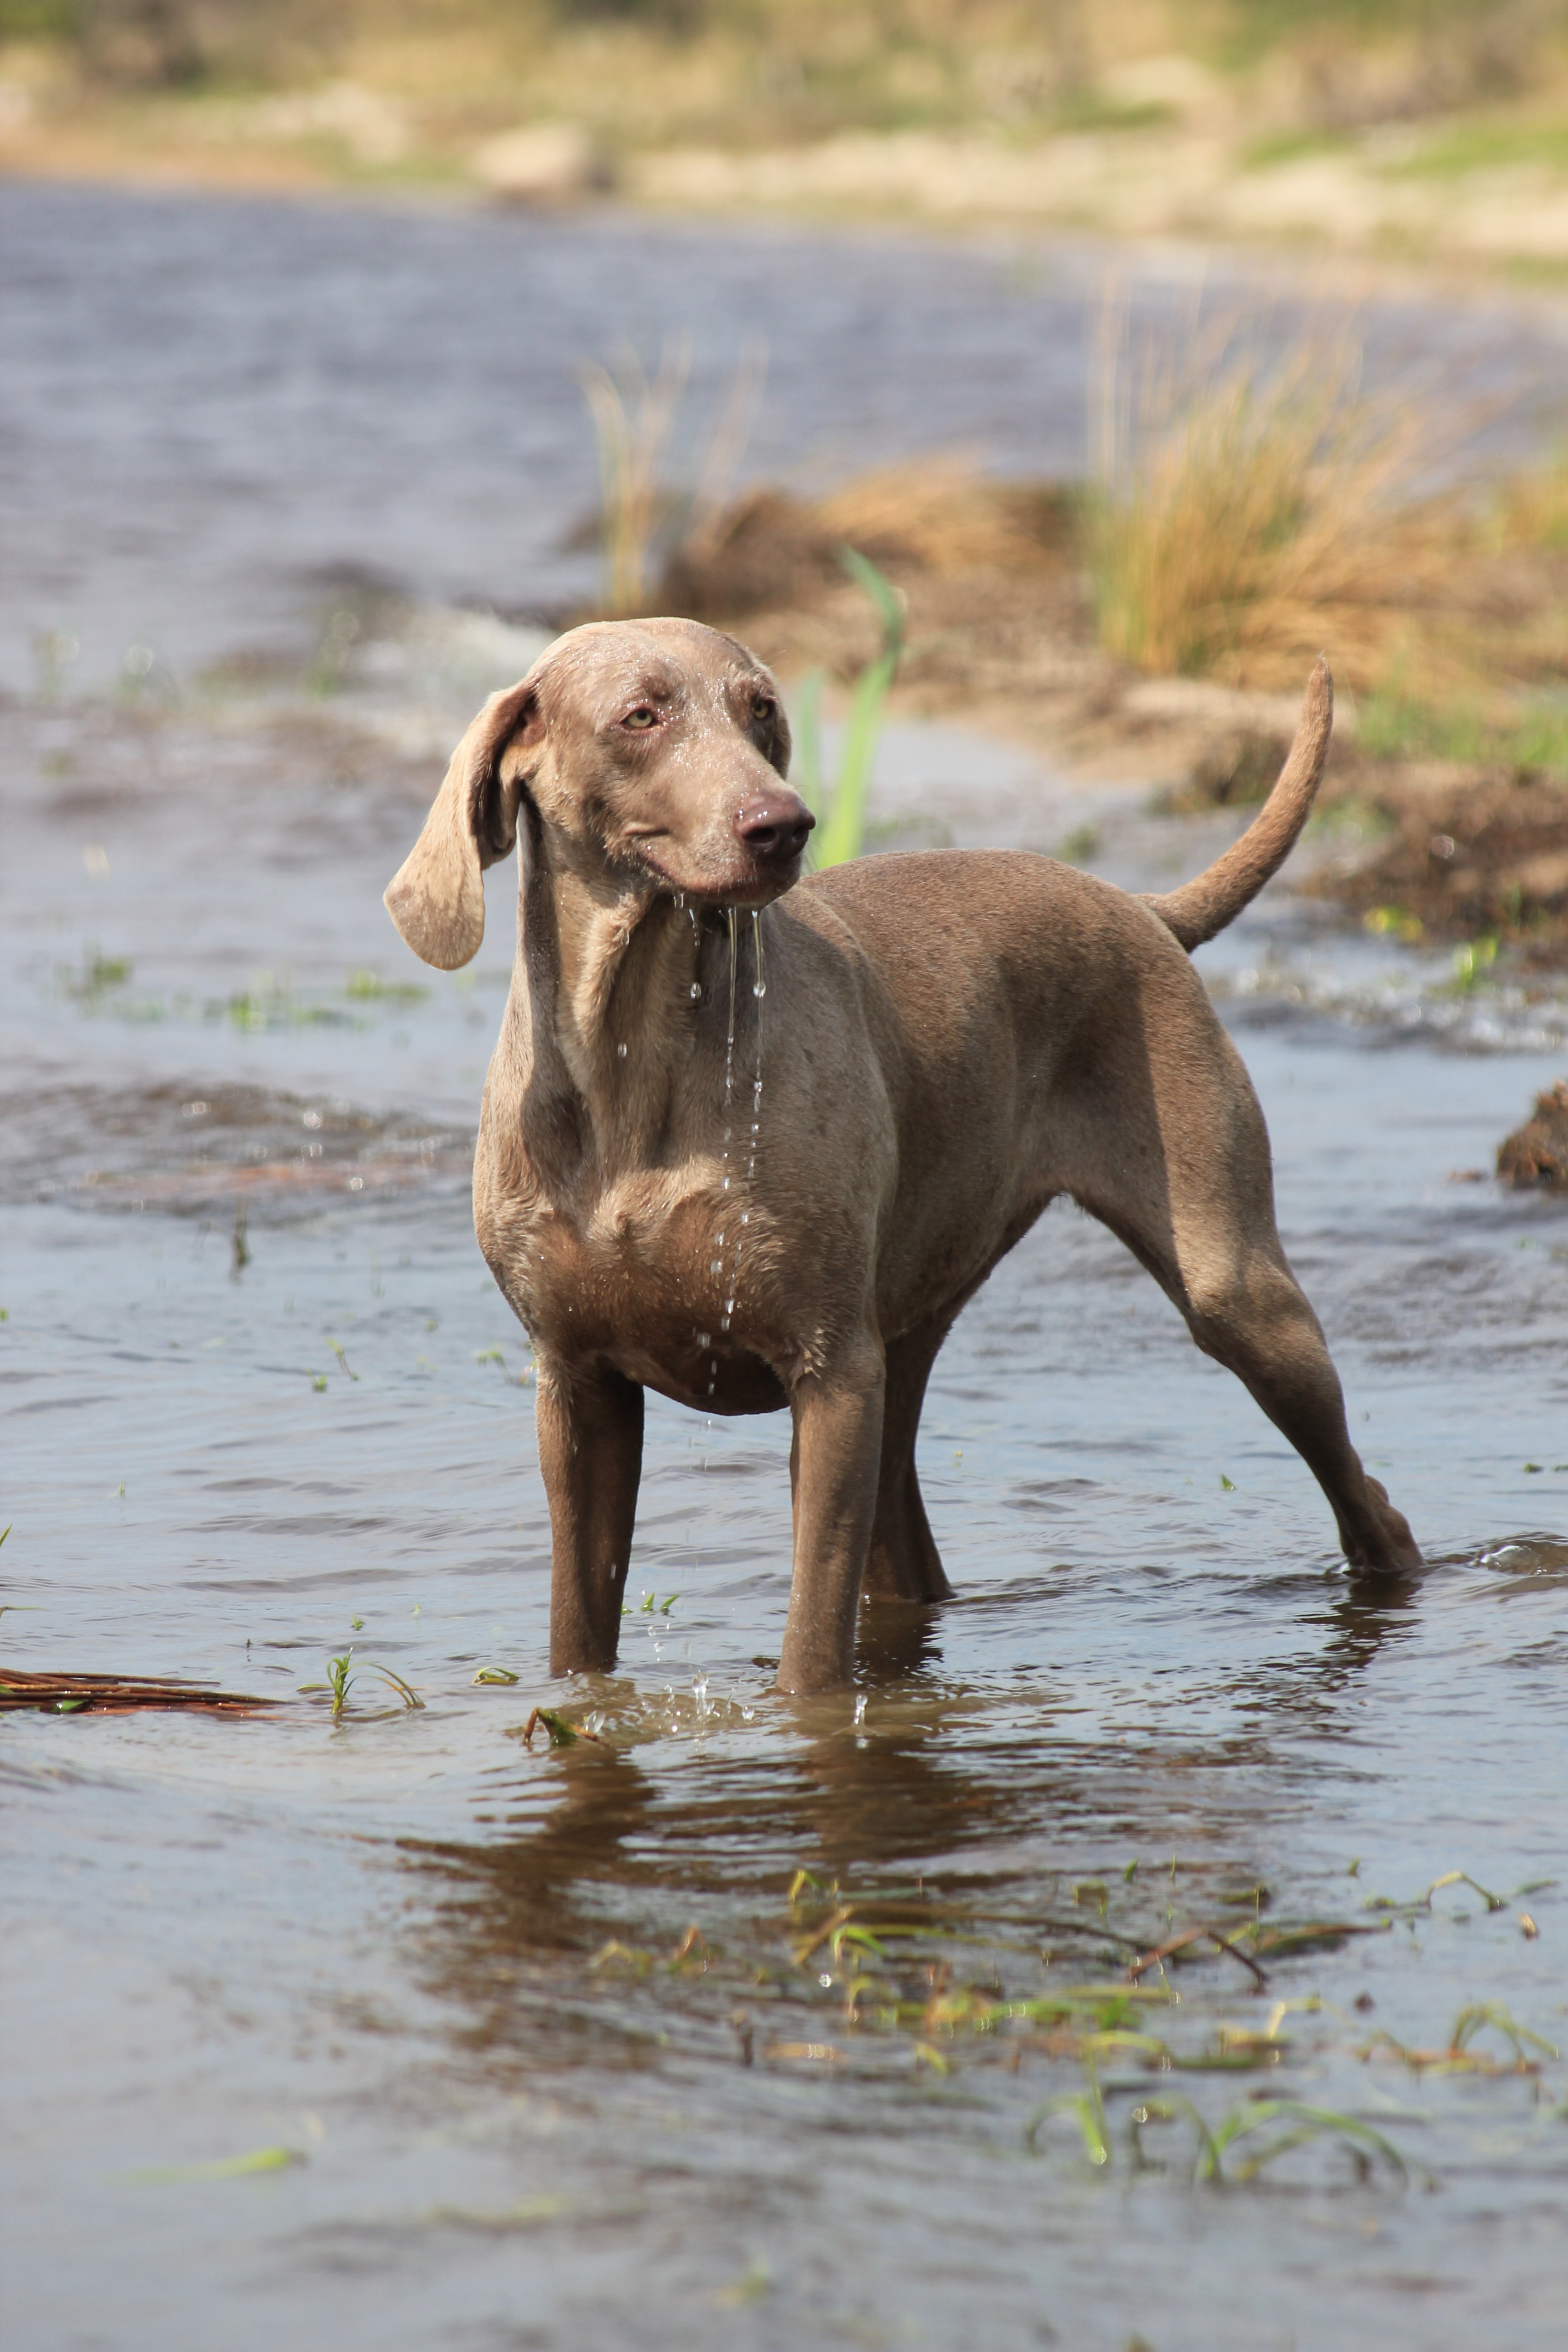
water, nature, play, wet, dog, animal, swim, pet, fur, mammal, weimaraner, race, great, snout, vertebrate, labrador retriever, waters, vizsla, animal portrait, joy of life, dog like mammal